Fathom Five National Marine Park

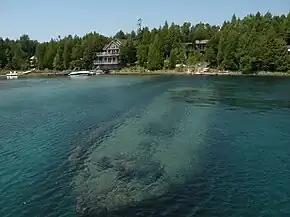
The "Sweepstakes"

In 2006, a new visitors' centre opened to serve Fathom Five National Marine Park and the Bruce Peninsula National Park. Designed by Andrew Frontini of Shore Tilbe Irwin + Partners, the CAD $7.82 million centre, approached by a boardwalk, features an information centre, reception area, exhibit hall and theatre. A 20-metre viewing tower was also constructed to provide visitors with aerial views of the surrounding park and Georgian Bay. The centre was designed with environmental sustainability in mind, receiving $224,000 from the Federal House in Order initiative for implementation of innovative greenhouse gas reduction technology.